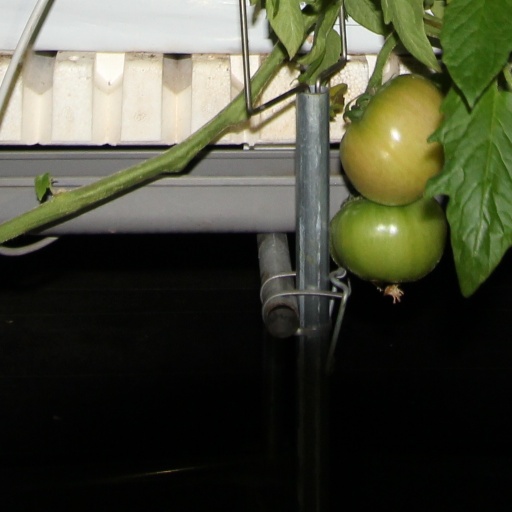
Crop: tomato